North Coogee

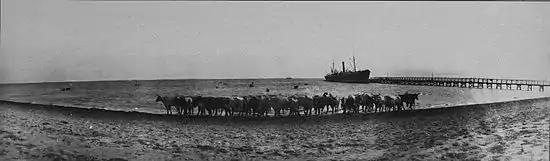
Cattle being unloaded from a ship at Robb Jetty in the 1920s. Livestock were shipped from the Kimberley.

Next to the slaughter houses an explosives magazine was built in the sandhills. In addition a piggery, slaughter house and bacon factory were built by J.C Hutton & Co, south of Robb Jetty at James Rocks.